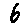
Label: 6